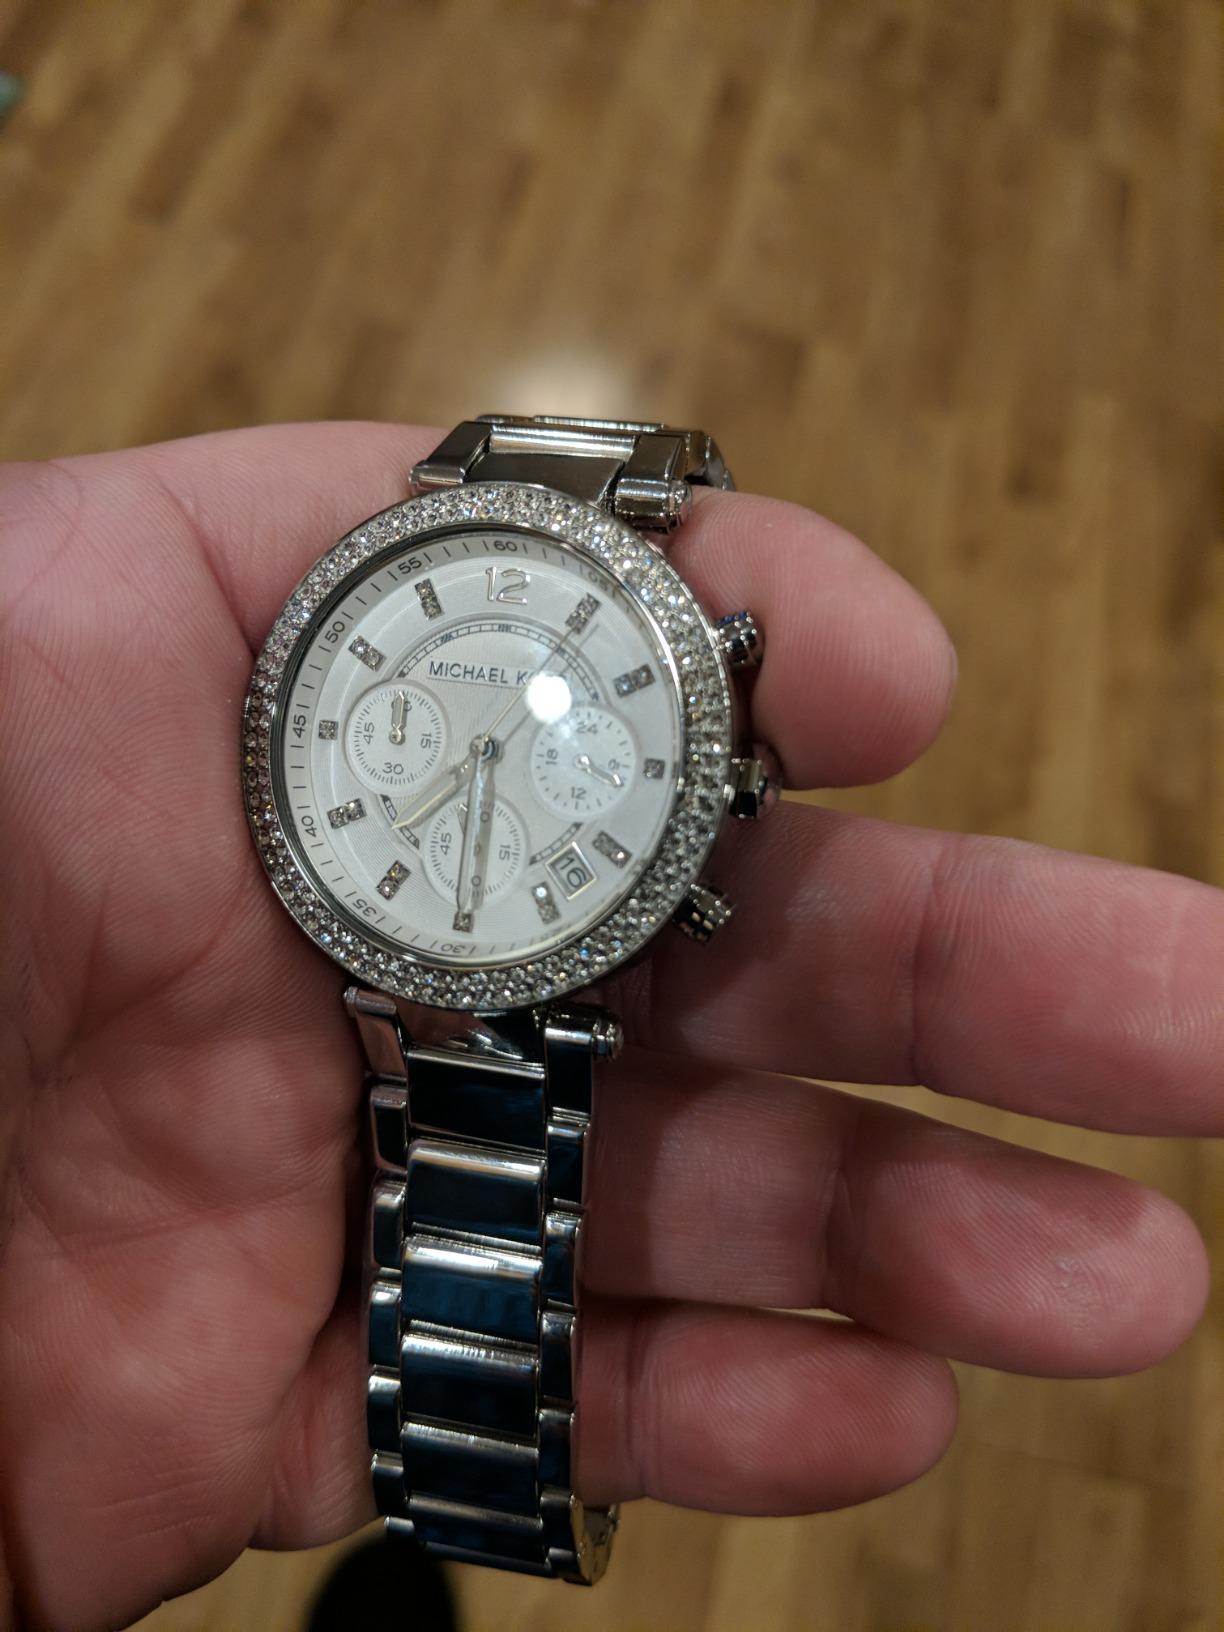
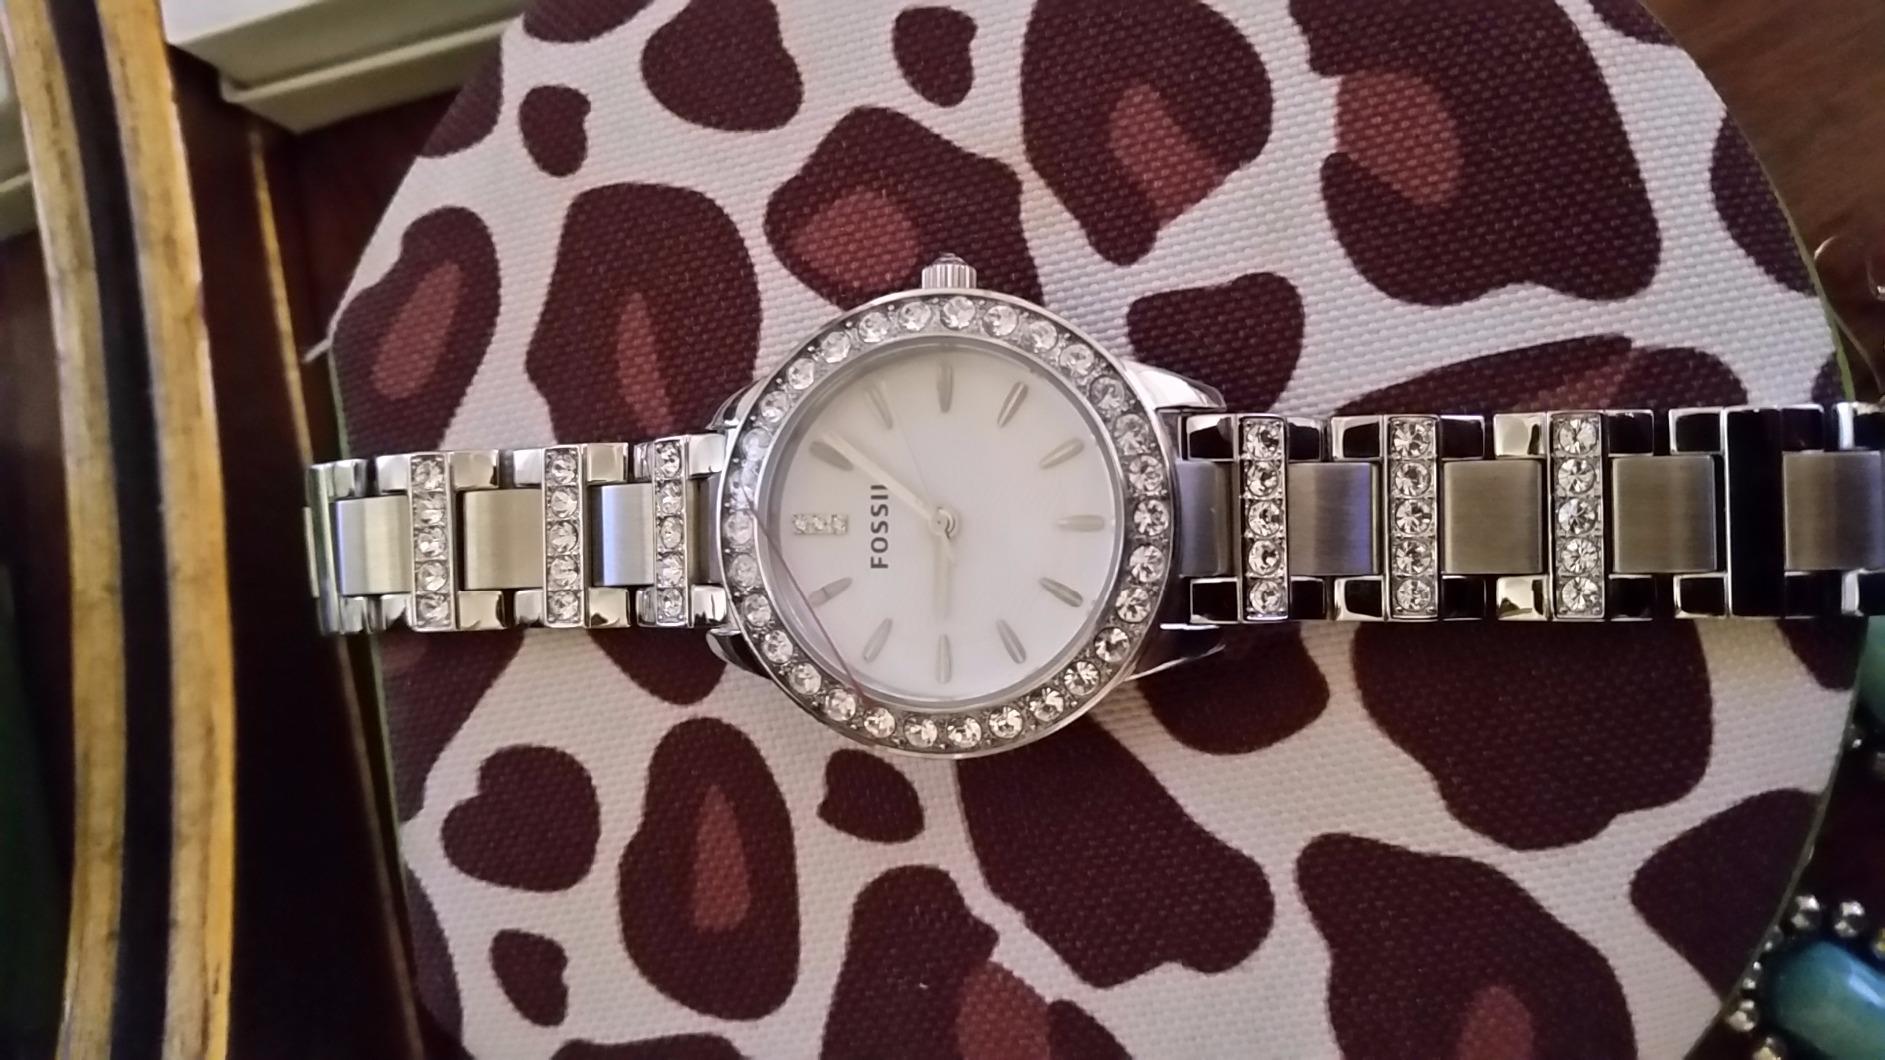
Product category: accessories_watch
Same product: no